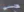
Number: 7